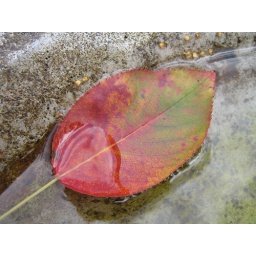
Autumn leaf in the bird bath